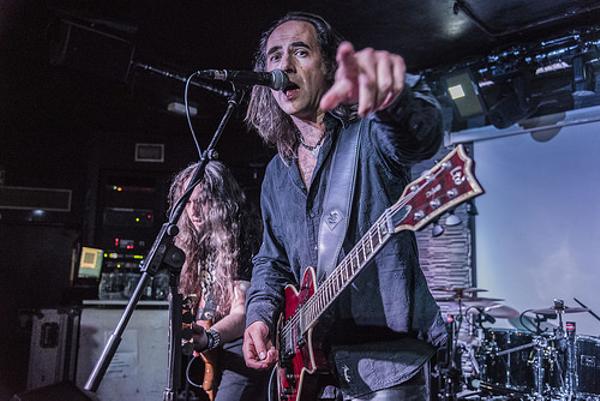
回答: killyouという曲でずっと指さされてる